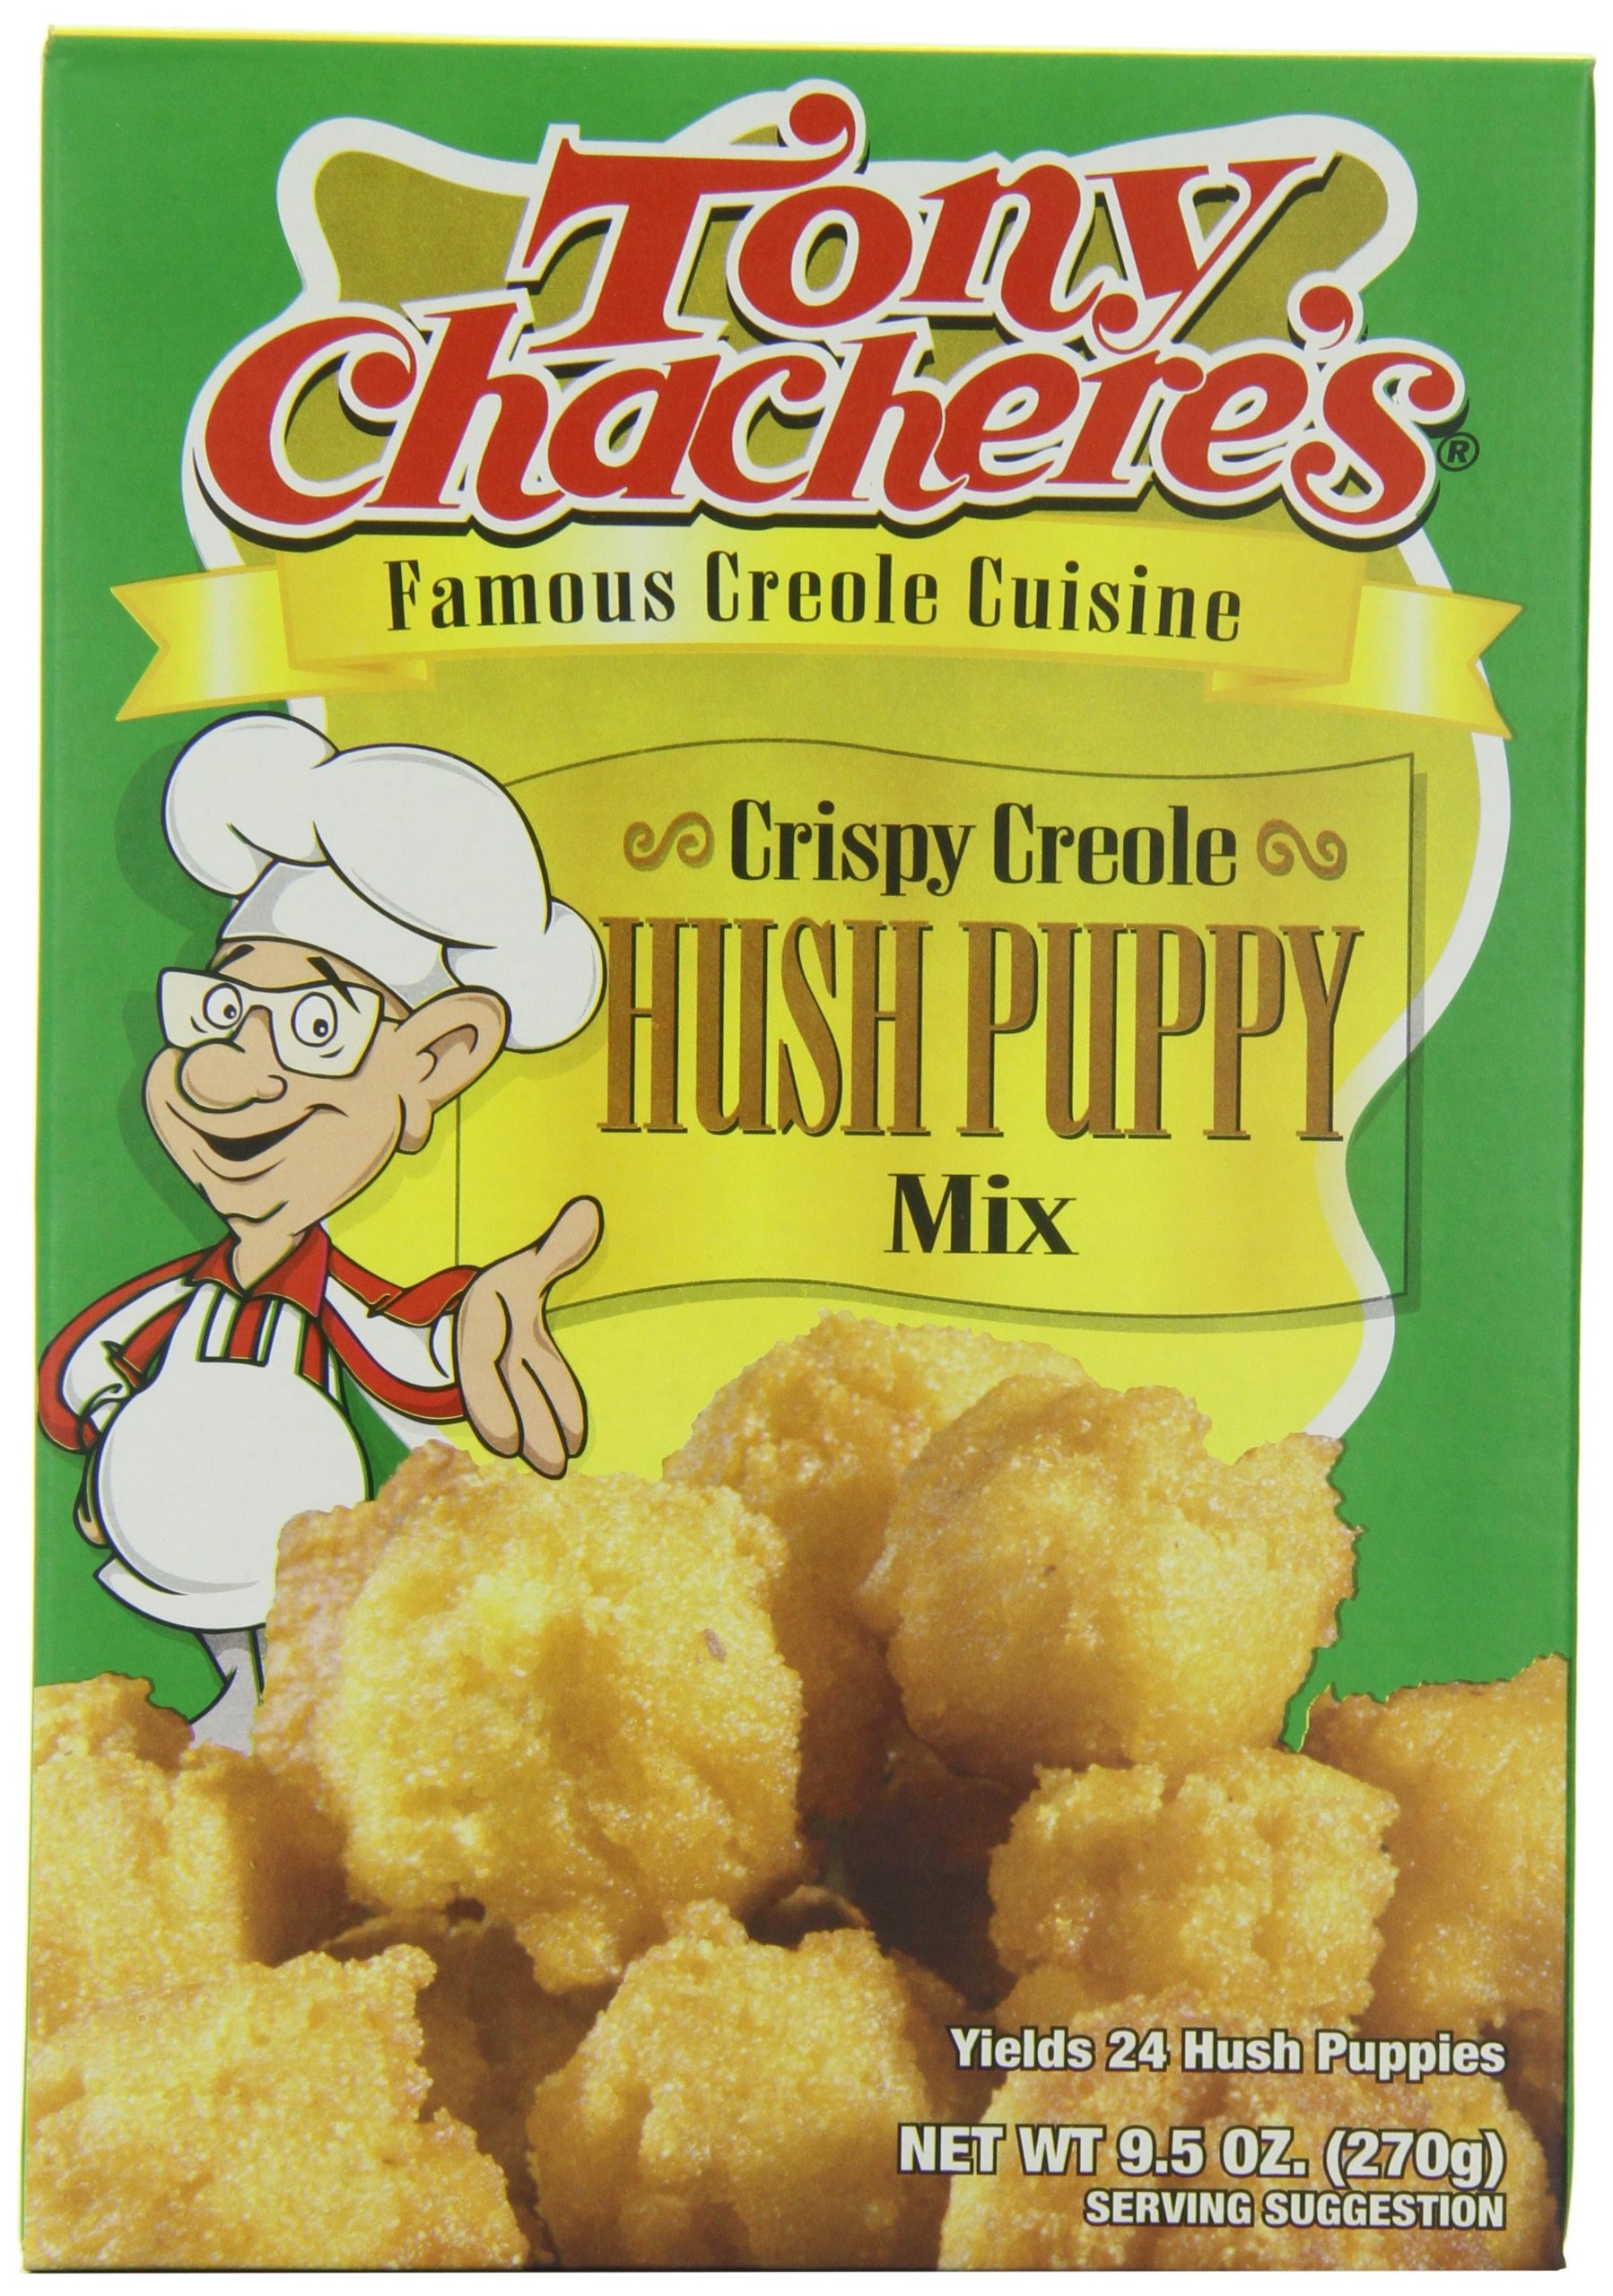
Item Name: Tony Chachere's Creole Hush Puppy Mix, 9.5-Ounce Bags (Pack of 12)
Bullet Point 1: Authentic Creole Hush Puppy Recipes
Bullet Point 2: Recipes on Back of Packaging
Bullet Point 3: Versatile Usage
Value: 114.0
Unit: ounce

Price: 17.32